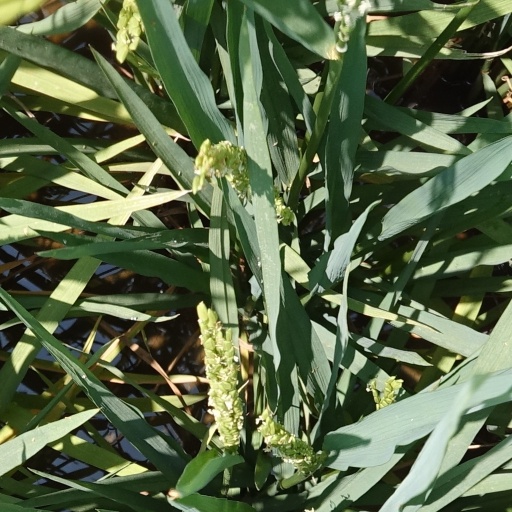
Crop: rice